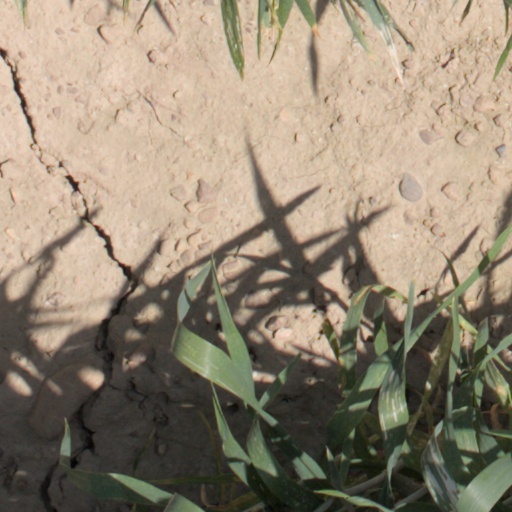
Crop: wheat